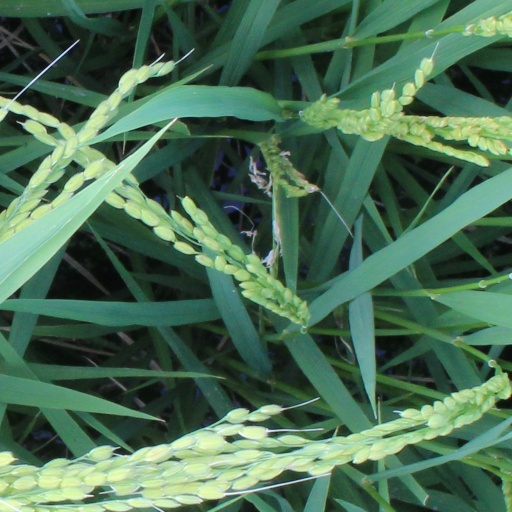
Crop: rice